Seclusion and restraint practices in the U.S. education system

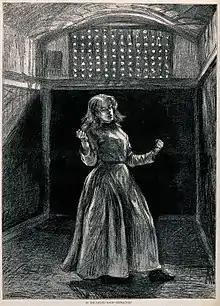
Woman in padded cell/seclusion room

Restraint and seclusion is a highly controversial practice in the special education system involving holding students down physically or involuntarily locking students in seclusion rooms. In United States public schools, the practices of restraint and seclusion are not regulated on the federal level. All but four of the 50 U.S. states have regulations on portions of these practices.